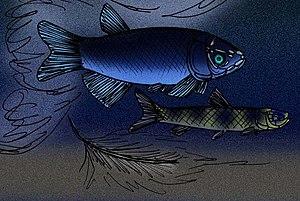
La formation de Morrison est une formation géologique datant du Jurassique supérieur qui recouvre une large partie de l'ouest des États-Unis, du Montana à l'Arizona et de l'Utah au Colorado. Des formations équivalentes existent aussi au Canada. La formation de Morrison est composée de grès, de siltites et de calcaires. C'est une des formations d'Amérique du Nord les plus riches en fossiles, notamment de dinosaures. La plupart des fossiles se trouvent dans des couches de siltstones et de grès déposés dans les lits de rivières et leurs plaines inondables.